Wolfgang Uhlmann

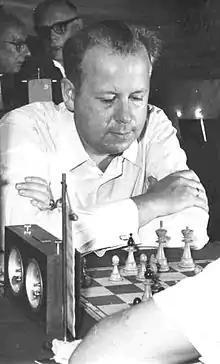
Uhlmann in 1967

Wolfgang Uhlmann (29 March 193524 August 2020) was a German chess grandmaster. He was East Germany's most successful chess player between the mid-1950s and the late 1980s, reaching the 1971 Candidates Tournament. During his career, Uhlmann played many of the top players of the time and won the East Germany Chess Championships 11 times. Uhlmann continued to play chess into his later years, before dying at the age of 85 in Dresden.